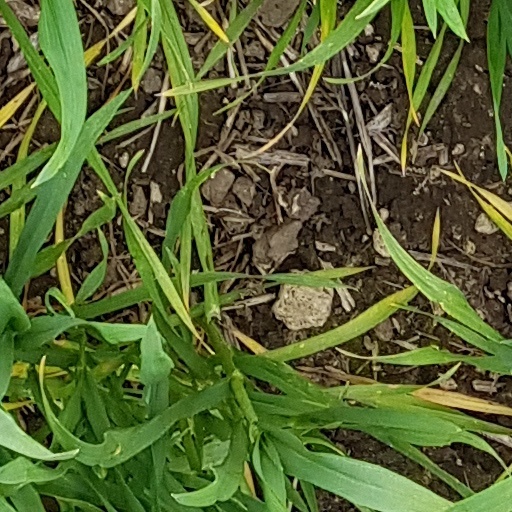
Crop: wheat